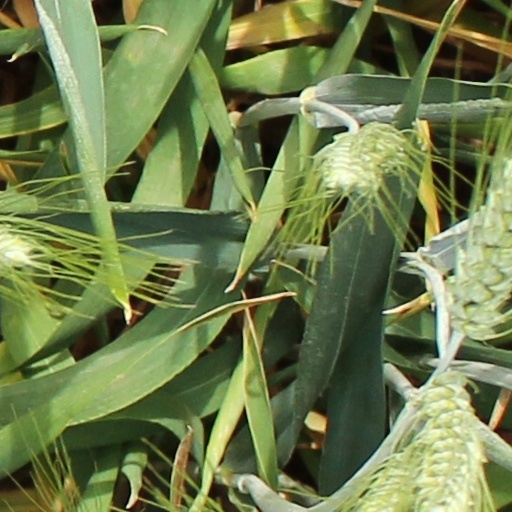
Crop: wheat